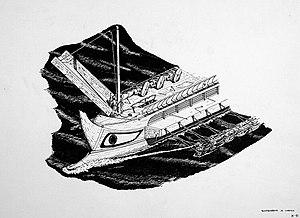
L'armée des origines de la Ville à la fin de la République romaine permet à Rome d'imposer sa suprématie sur les villes et les peuples voisins du Latium aux Vᵉ et IVᵉ siècles av. J.-C., puis de se lancer dans la conquête de l'Italie aux IVᵉ et IIIᵉ siècles av. J.-C. et enfin de la Méditerranée du IIIᵉ au Iᵉʳ siècle av. J.-C. avant de jouer un rôle dans les guerres civiles républicaines.